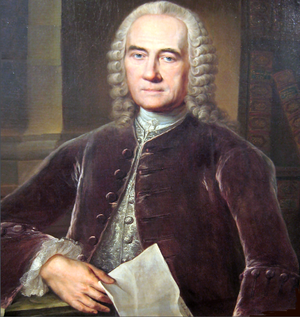
15 janvier : Inauguration à Londres du British Museum.
Jacob Theodor Klein est un naturaliste allemand, né le 15 août 1685 à Königsberg et mort le 27 février 1759 à Dantzig.